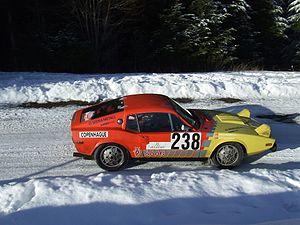
Saab Sonett III participant au Rallye Monte-Carlo historique 2010
La Sonett est un modèle automobile Saab de sport à deux places, décliné en plusieurs versions au fil des années.